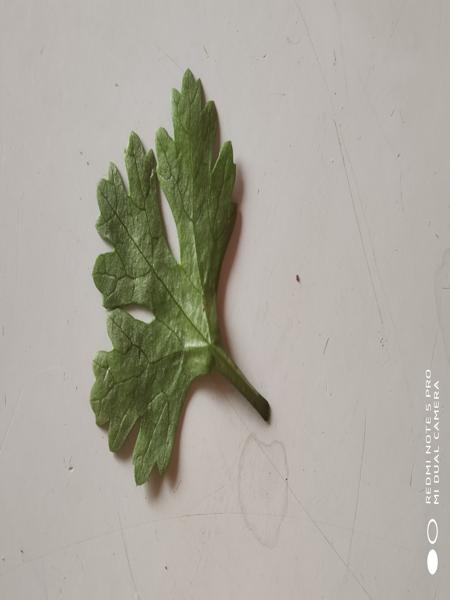
Plant: Coriender